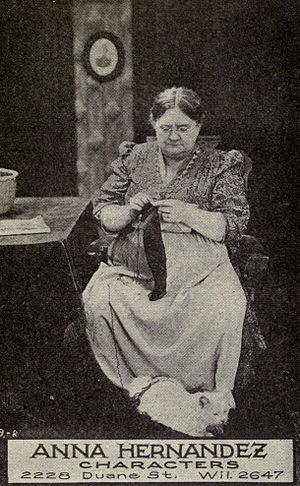
Anna Dodge est une actrice américaine née le 18 octobre 1867 à River Falls et décédée d'une pneumonie le 4 mai 1945 à Los Angeles.